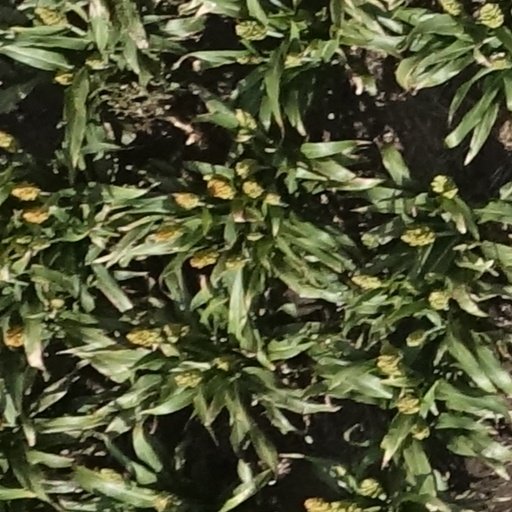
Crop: sorghum